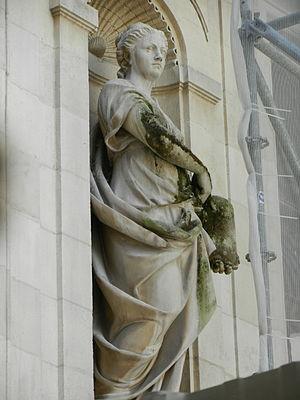
La statue allégorique de la Loi, situé dans la cour d'honneur. This building is classé au titre des Monuments Historiques. It is indexed in the Base Mérimée, a database of architectural heritage maintained by the French Ministry of Culture,
L'hôtel de ville de La Rochelle est le bâtiment qui héberge la mairie de La Rochelle depuis 1298 ; il est pour cette raison le plus ancien hôtel de ville français encore en fonction. Entre 1628 et 1748, le bâtiment est la résidence du Gouverneur de l'Aunis et de la Ville avant de redevenir la maison de la ville. Il est classé au titre des monuments historiques depuis le 27 décembre 1861. Largement détérioré, le bâtiment subit, à la fin du XIXᵉ siècle, une lourde restauration, mêlant restauration à l'identique, transformation et extension de bâtiment.